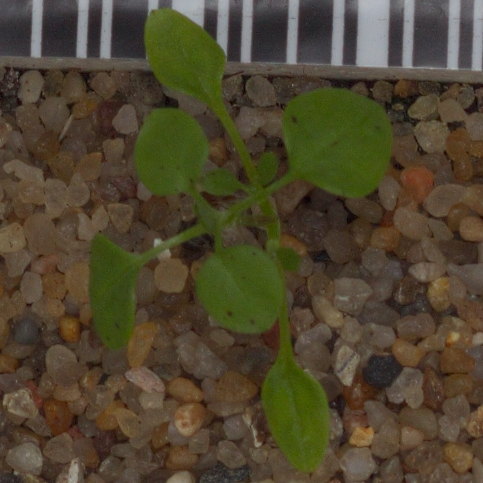
Label: common_chickweed